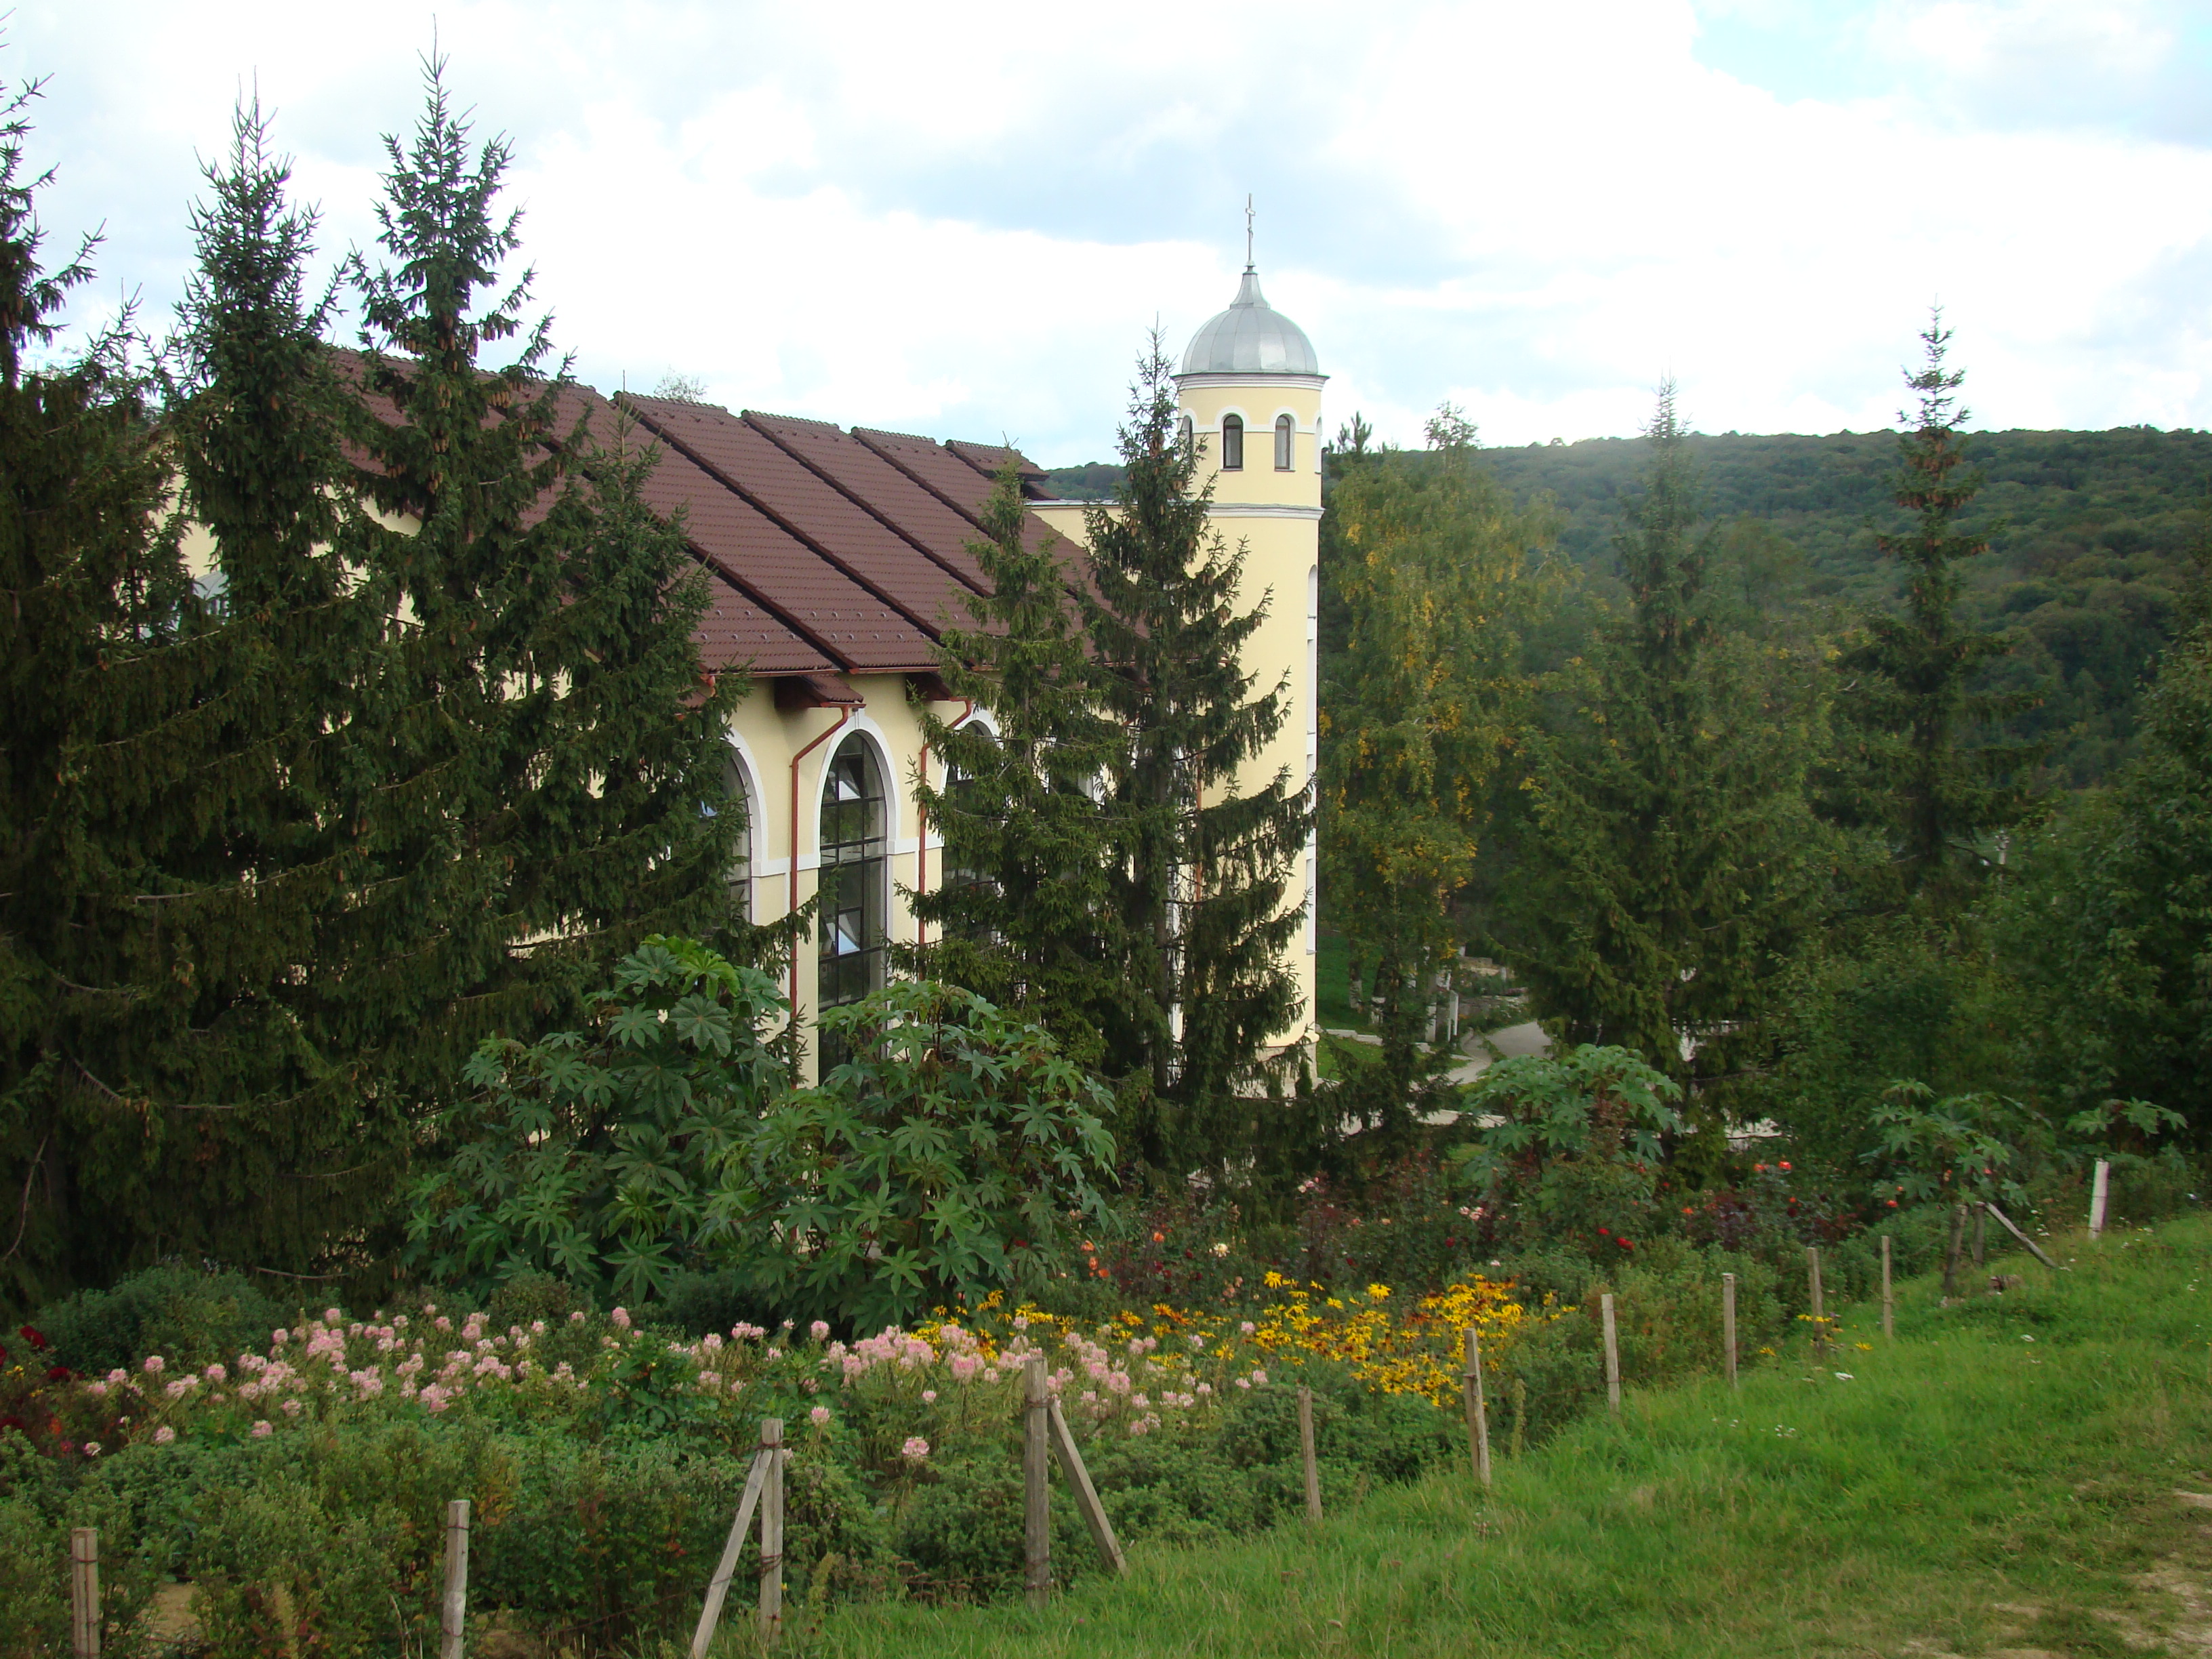
travel, chapel, place of worship, monastery, sony, estate, dsch9, moldova, hinku